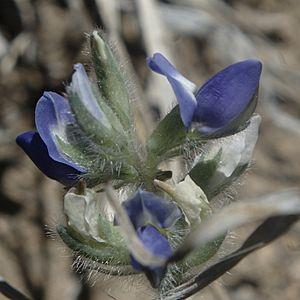
Lupinus, les lupins, est un genre de plantes dicotylédones de la famille des Fabaceae, sous-famille des Faboideae, originaire des régions tempérées de l'Ancien Monde et du Nouveau Monde, qui regroupe plus de 600 espèces acceptées. Ce sont des plantes herbacées annuelles ou vivaces, ou plus rarement des arbrisseaux lignifiés. Elles se caractérisent notamment par la richesse en protéines de leurs graines, mais beaucoup de ces espèces sont toxiques, du fait de la présence d'alcaloïdes, notamment dans les graines.